Landau–Rohrbach railway

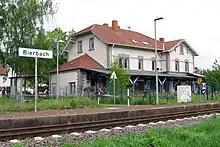
Bierbach station building opened in 1867

Once the Palatine Ludwig Railway was completed from Ludwigshafen to Bexbach, the railway engineer Paul Camille von Denis considered the plans and concluded that a line from Homburg to Zweibrücken would be profitable. Construction work began the line to Zweibrücken via Schwarzenacker on 1 June 1856 and the line was opened on 7 May 1857. The Ludwig Railway was extended during 1866 and 1867 from Schwarzenacker to St. Ingbert via Bierbach.